Ende Gelände

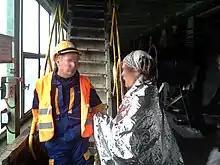
Coal miner and activist on a machine, talking, during Ende Gelände 2016

EG has held several mid level talks with trade union representatives. Among its demands is a transition strategy for coal dependent regions and an exit strategy without layoffs. Germany's remaining coal workers are highly unionized. IGBCE union mostly rejects demands for a transition and has been sceptical about the Paris climate agreement and climate politics. The second largest trade union Ver.di has been supporting a fast coal exit plan since 2016.